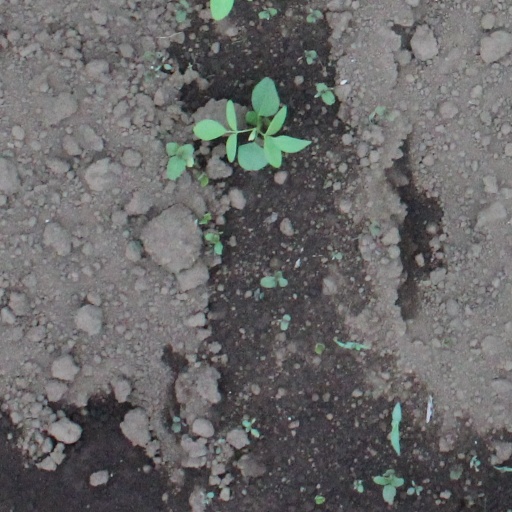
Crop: soybean